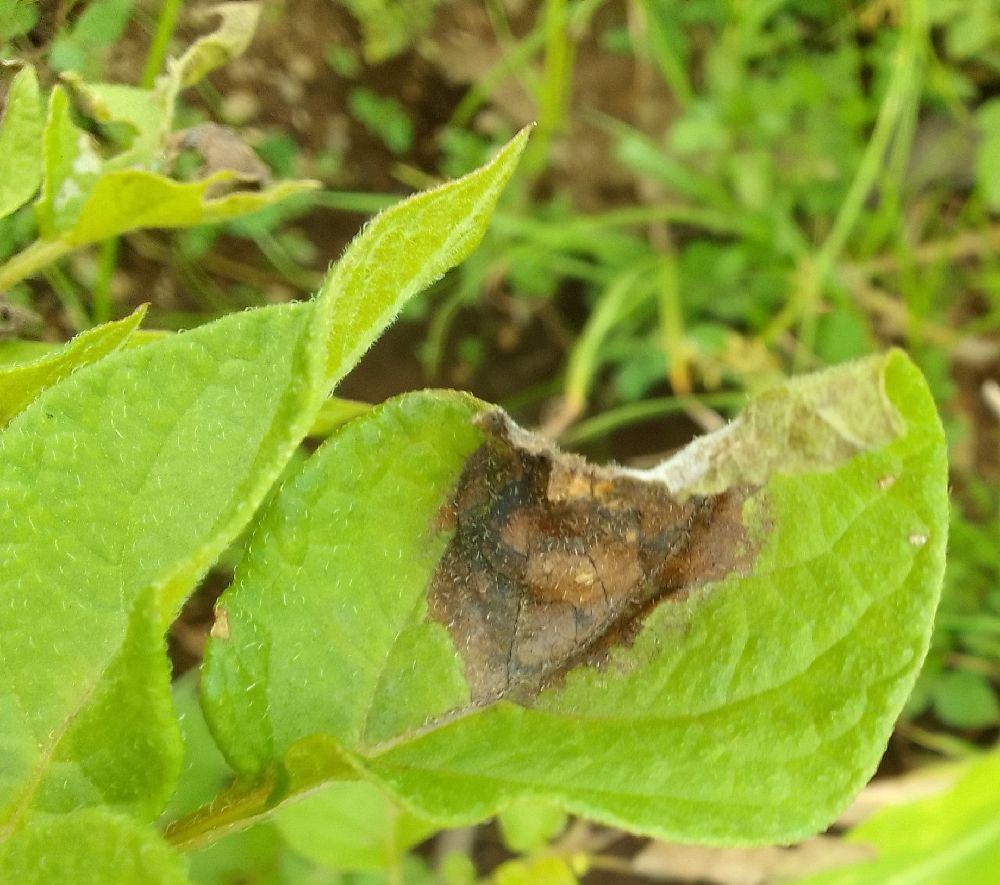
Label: Late blight